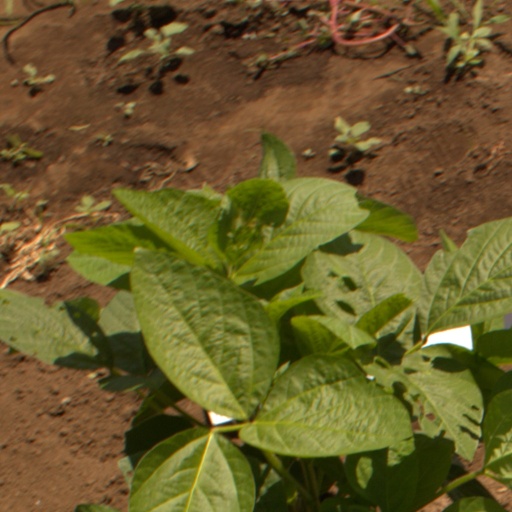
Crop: soybean